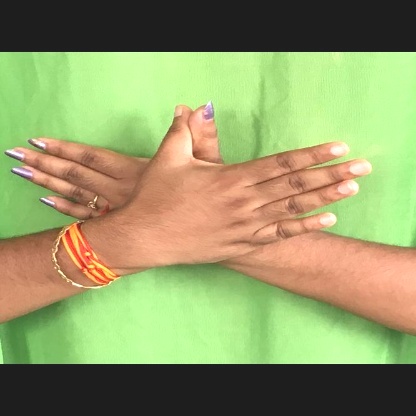
Mudra: Garuda